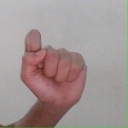
अक्षर: घ